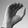
ASL letter: C